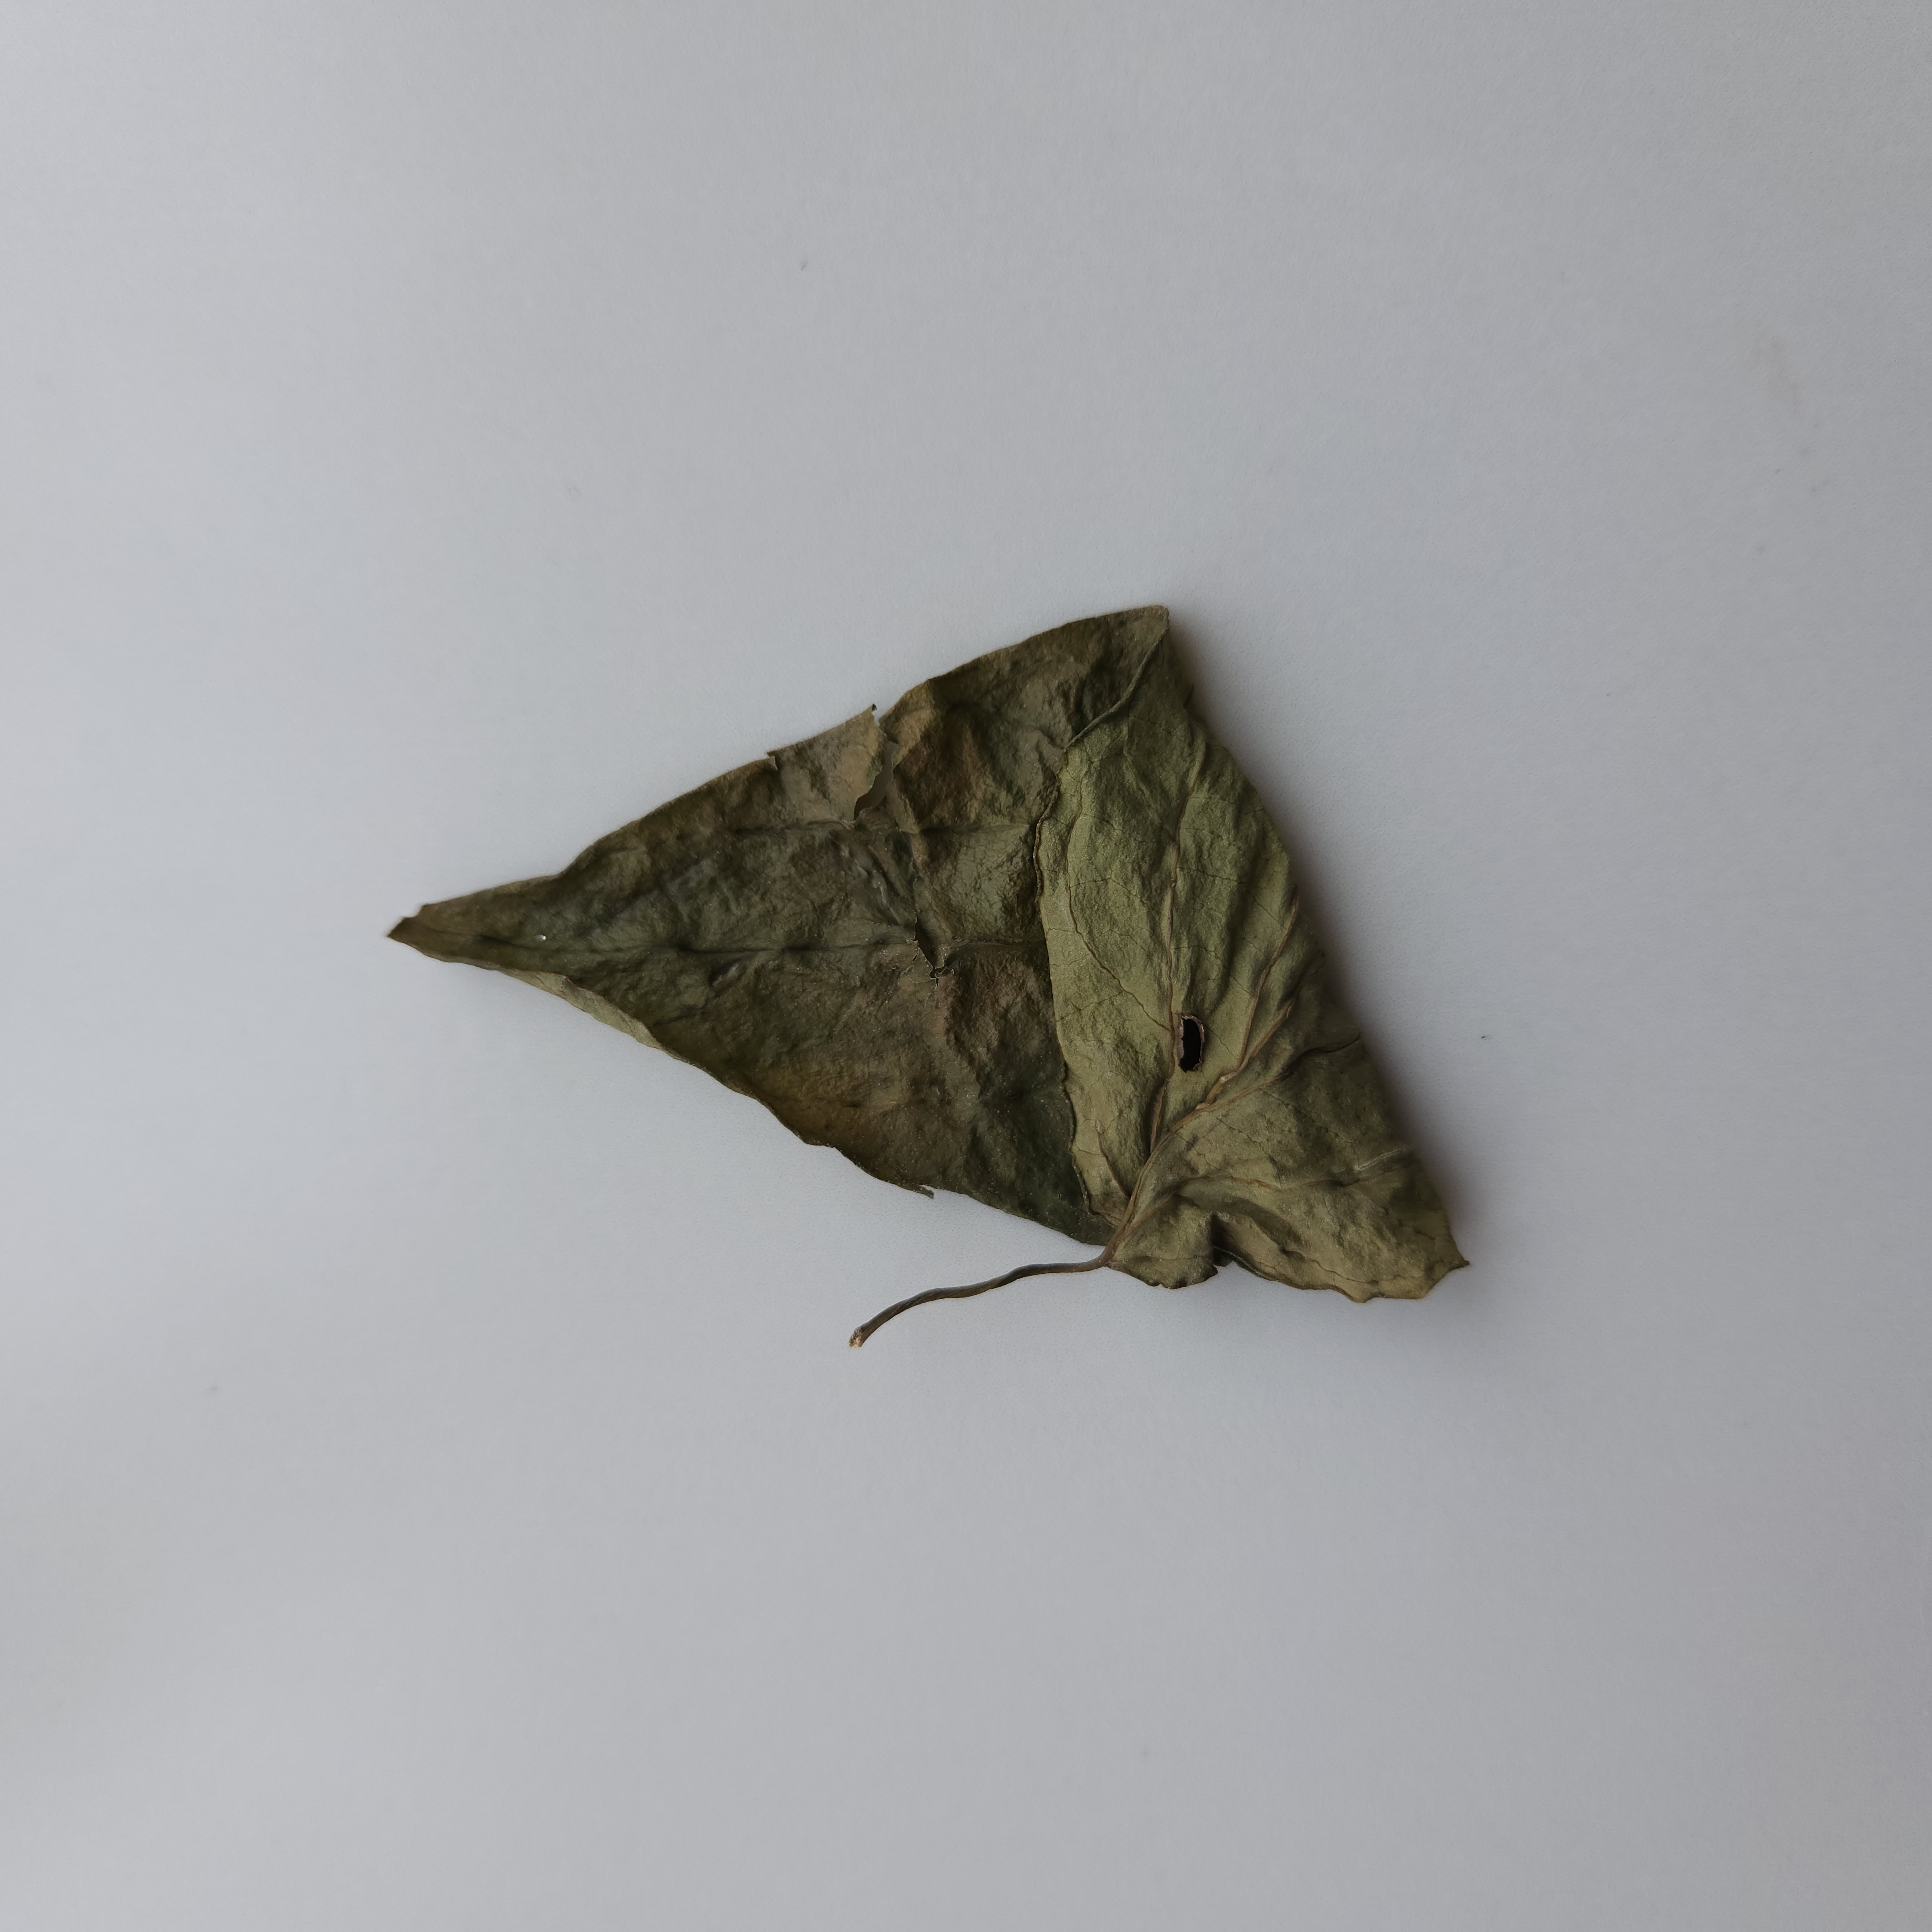
Label: Dried